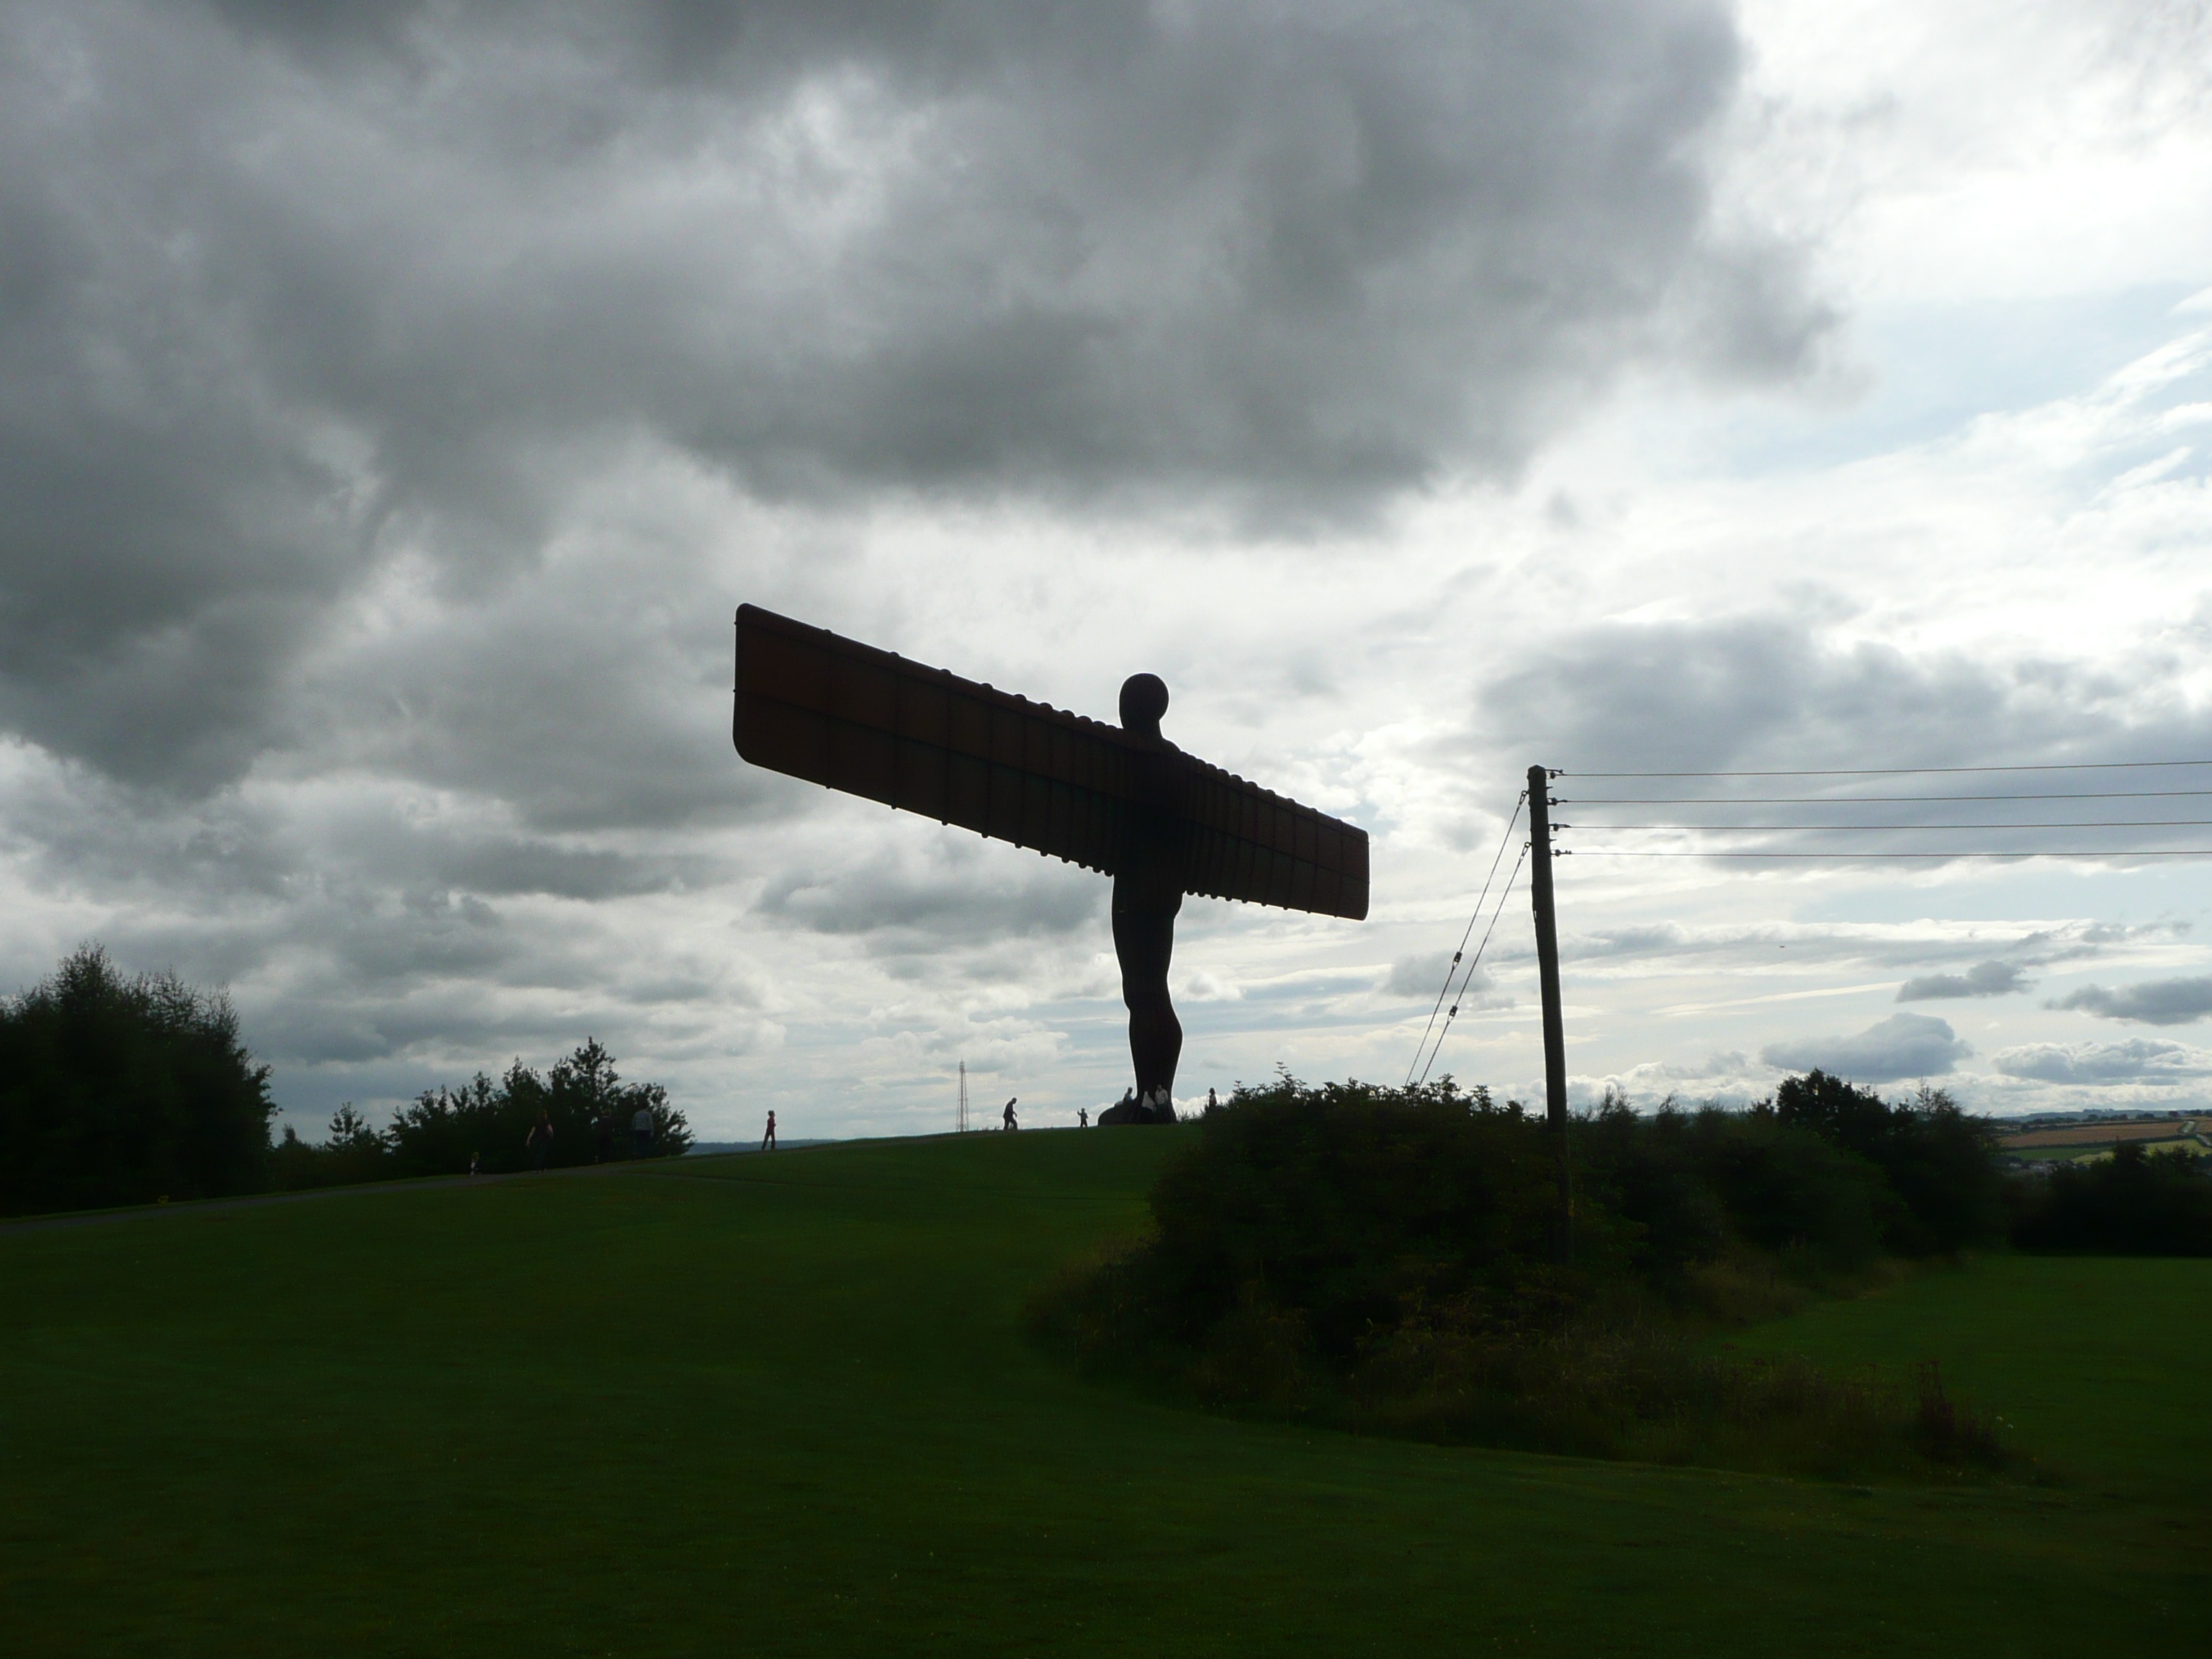
grass, silhouette, cloud, structure, sky, sunset, hill, wind, dusk, flight, think, golf club, sculpture, angel, north, clouds, rural area, at dusk, atmosphere of earth, sport venue, angel of the north